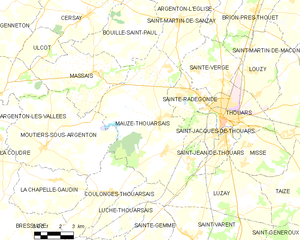
Carte des communes françaises Mauzé-Thouarsais